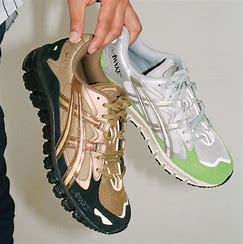
Brand: Asics
Model: Gel Kayano 5 360